Gommiswald

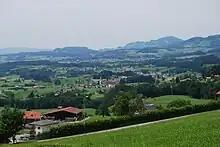
View from Rieden to Gommiswald and Ernetschwil

Before the merger, Gommiswald had an area, , of . Of this area, 42.3% is used for agricultural purposes, while 49.2% is forested. Of the rest of the land, 8.4% is settled (buildings or roads) and the remainder (0.2%) is non-productive (rivers or lakes).